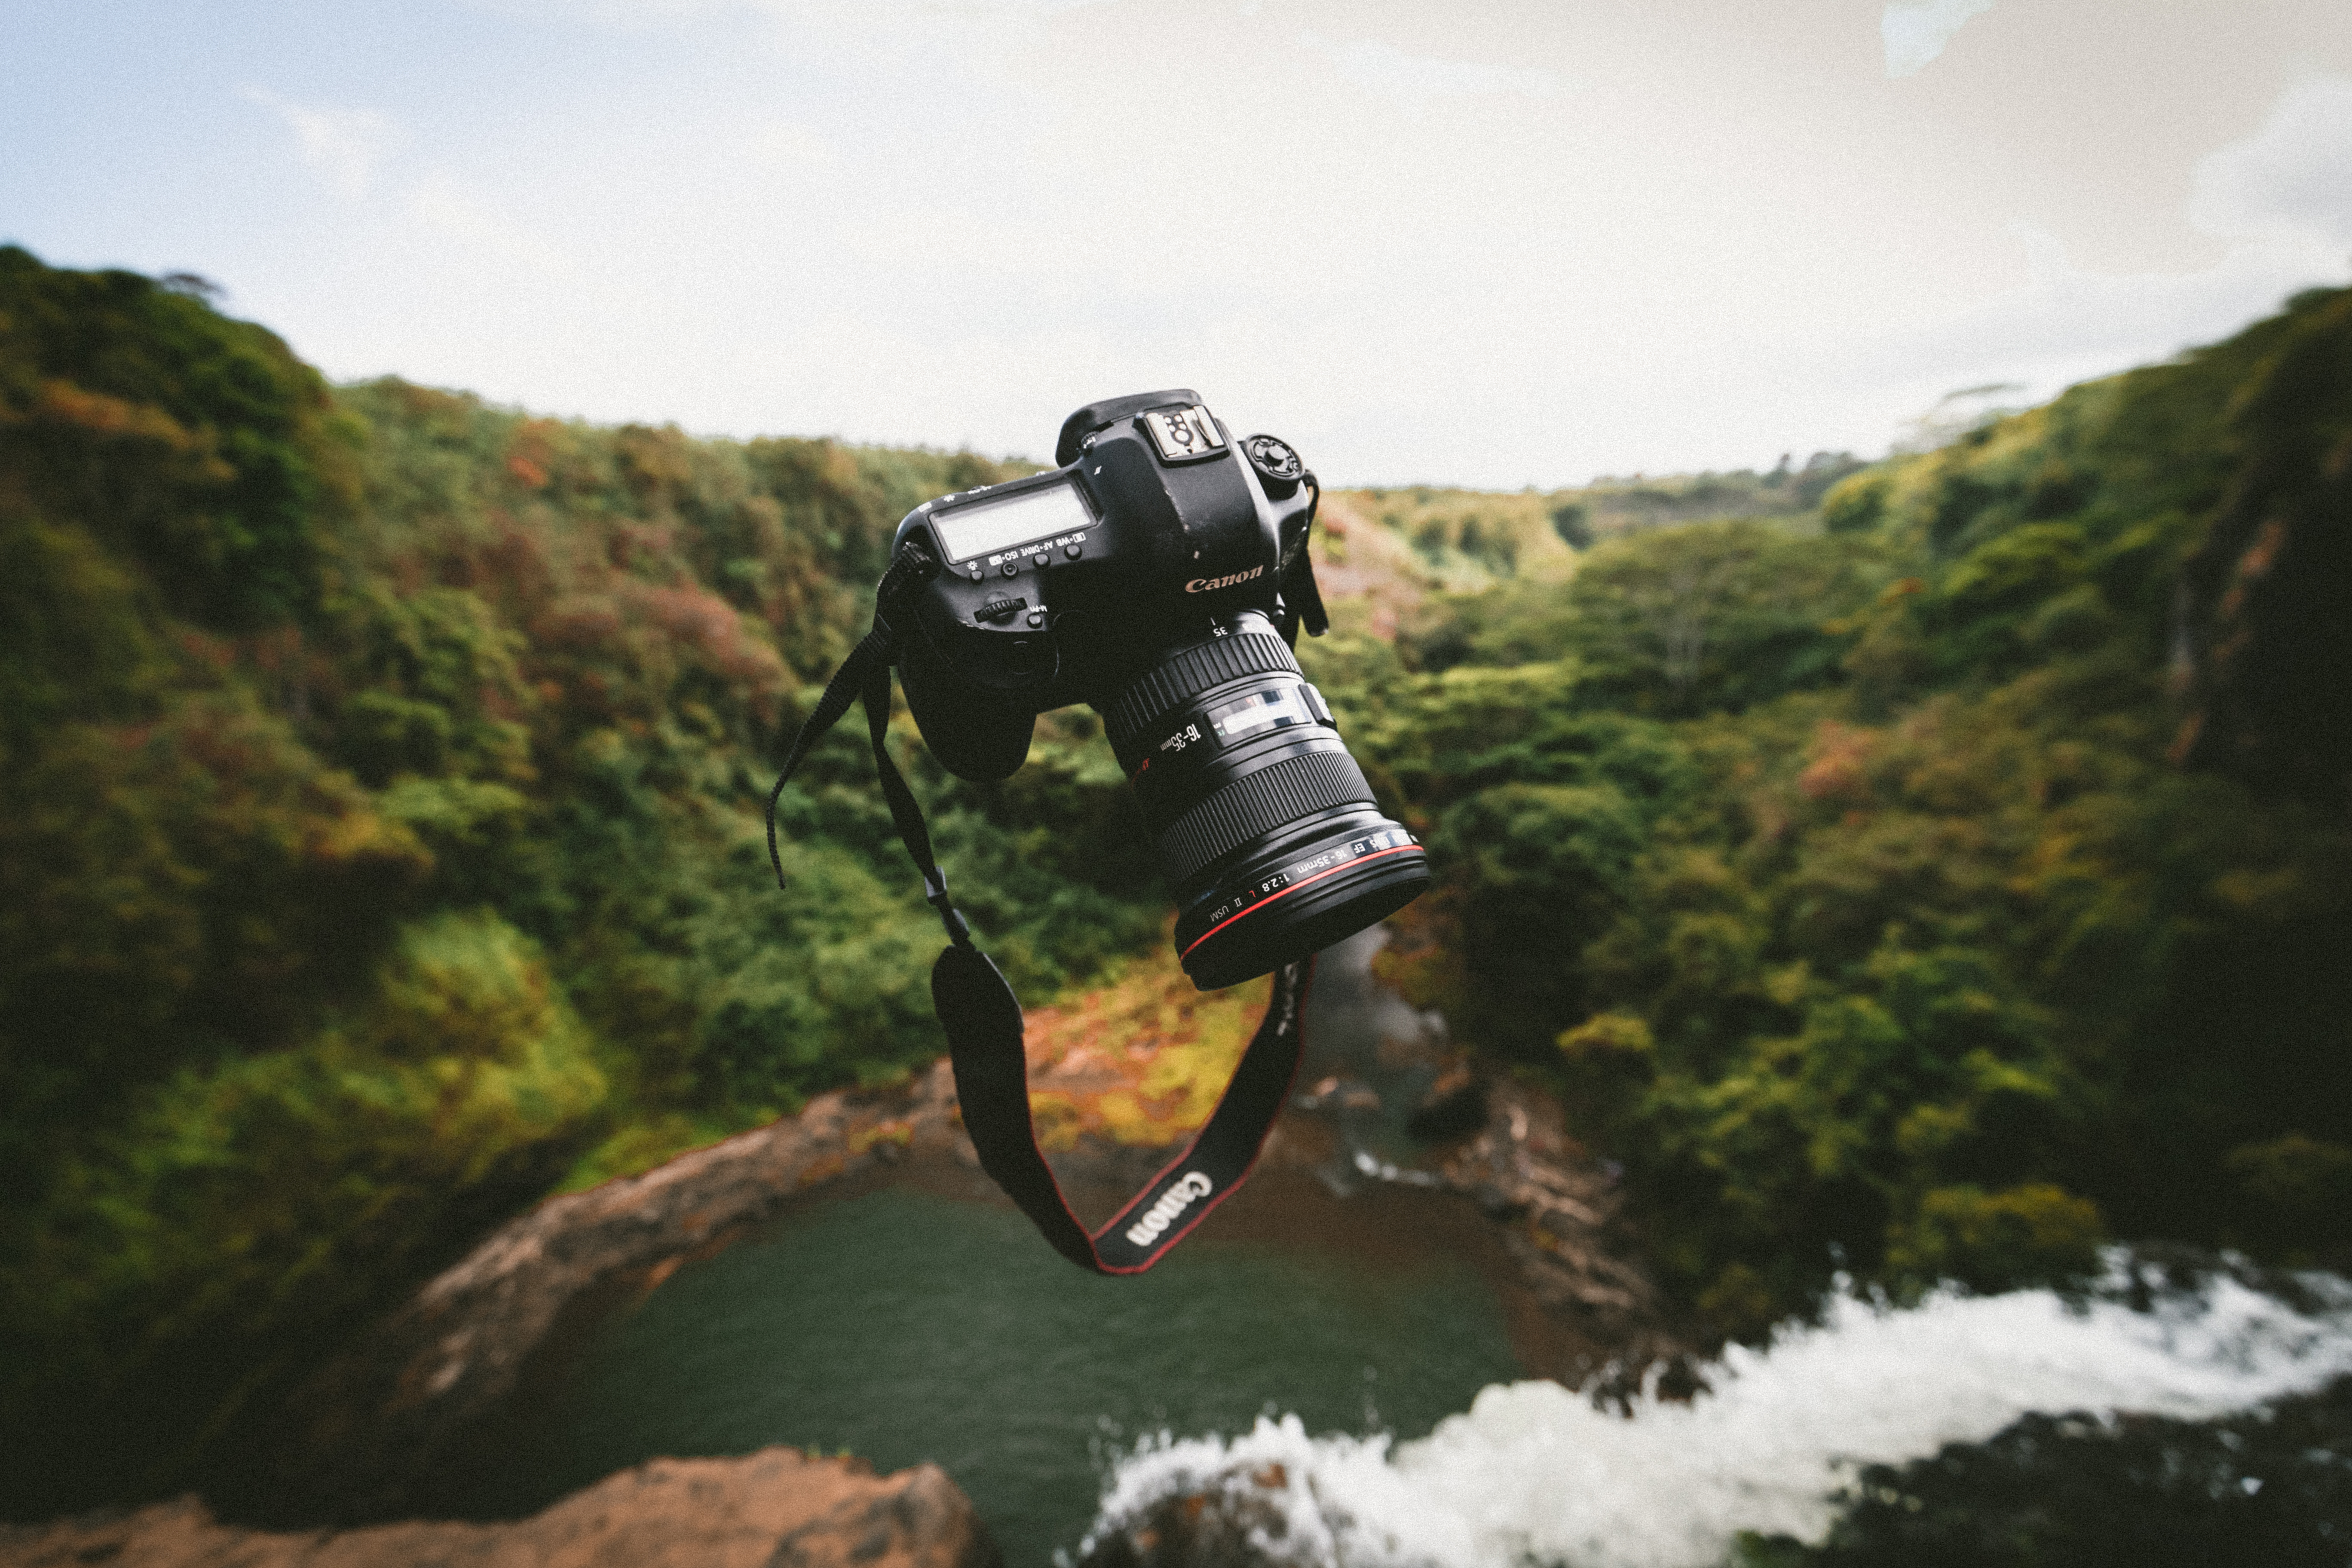
camera, vehicle, canon, extreme sport, terrain, mountain bike, falling, levitation, wakeboarding, sports, strap, freeride, mountain biking, cycle sport, downhill mountain biking